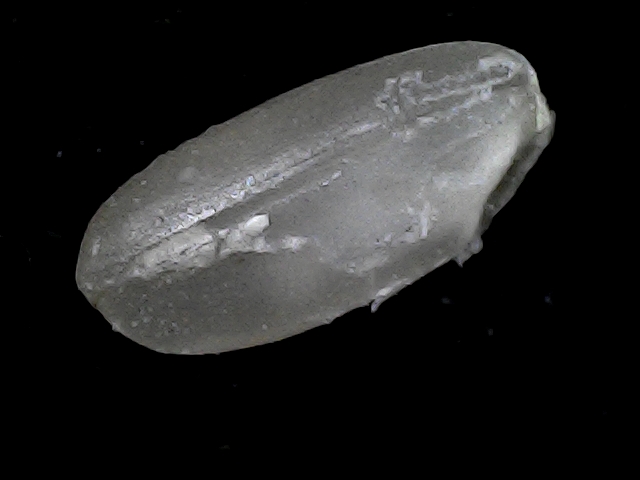
Rice variety: BD52